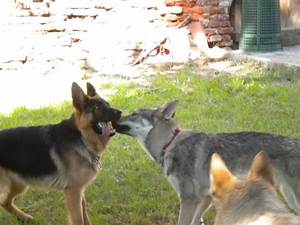
Label: cane